Henry W. Corbett

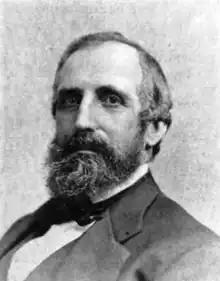
William Sargent Ladd, a business & philanthropic associate of Corbett's, whose eldest daughter Helen K. Ladd married Corbett's eldest son Henry J. Corbett.

Corbett believed that war with the Southern States was inevitable as soon as the South decided to withdraw from the union. He believed that the future of the country lay in its union and that the war should be prosecuted against the states in open hostility with their government. On his return to Oregon he went to work to unite the Republicans and the Douglas or War Democrats. He was largely successful in this. He was asked by them to become Governor of Oregon but declined.